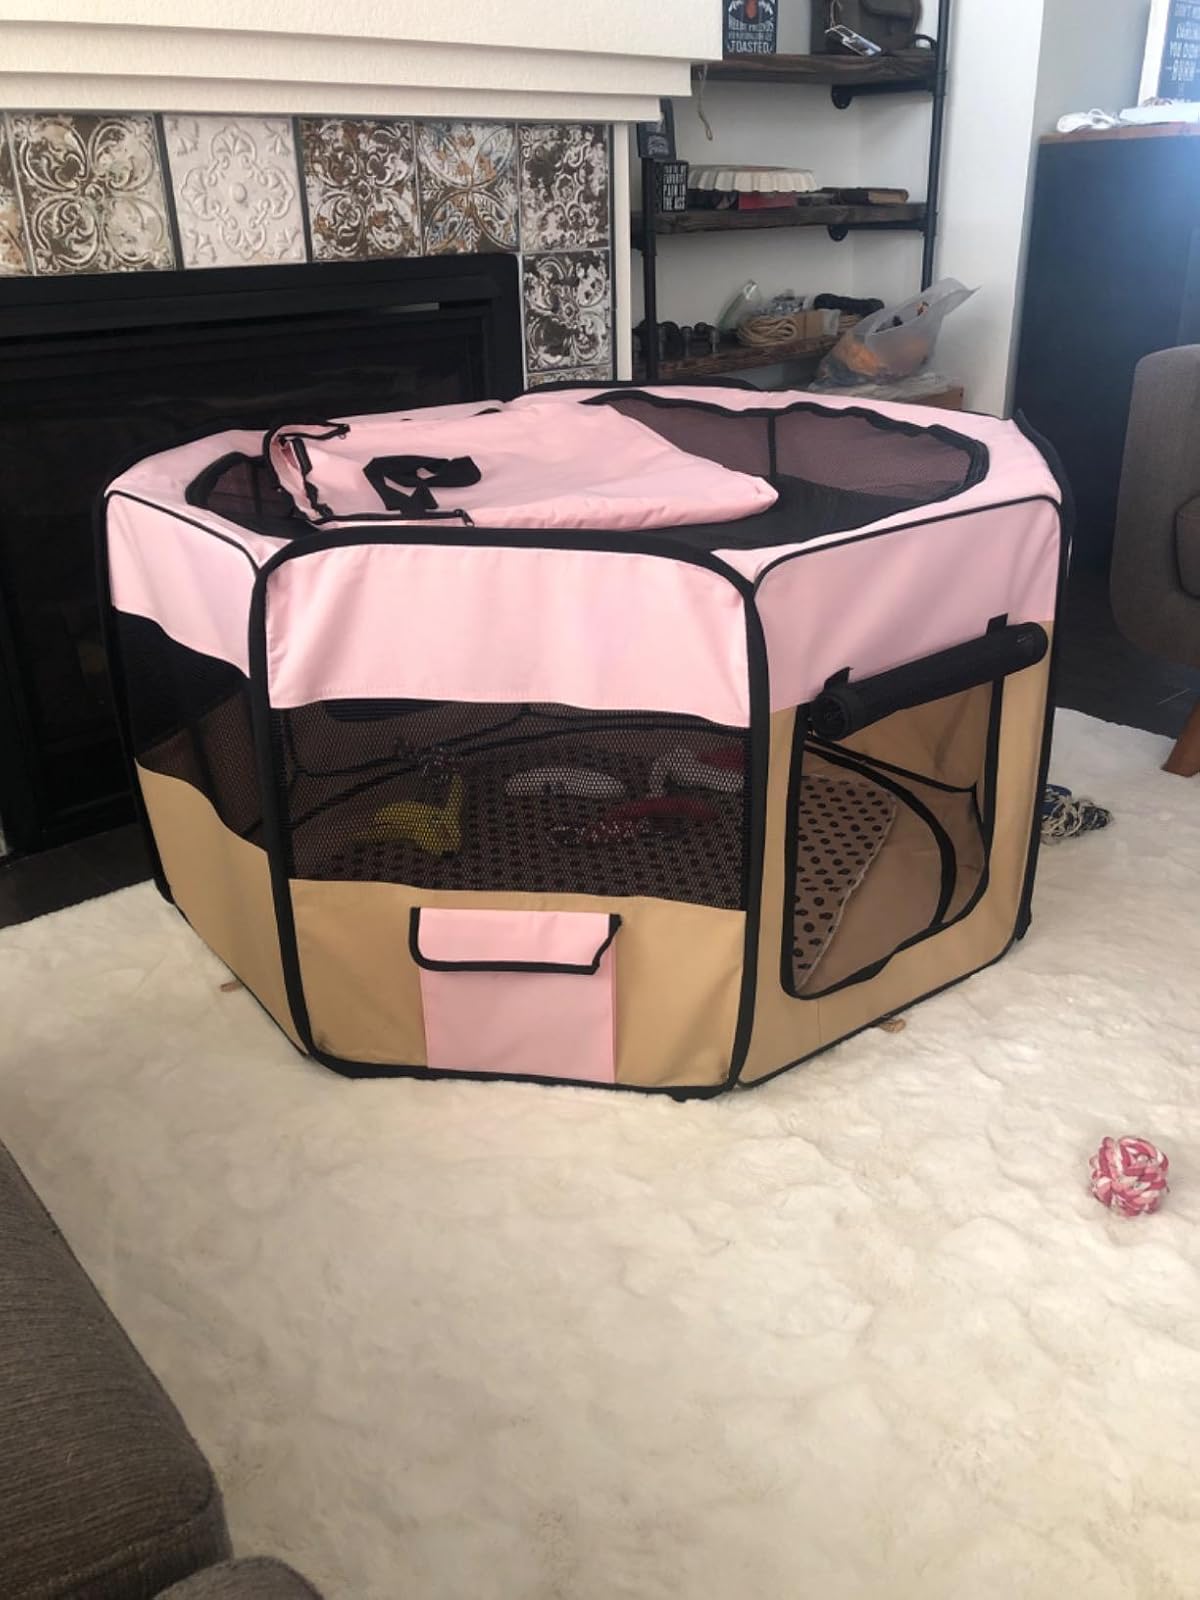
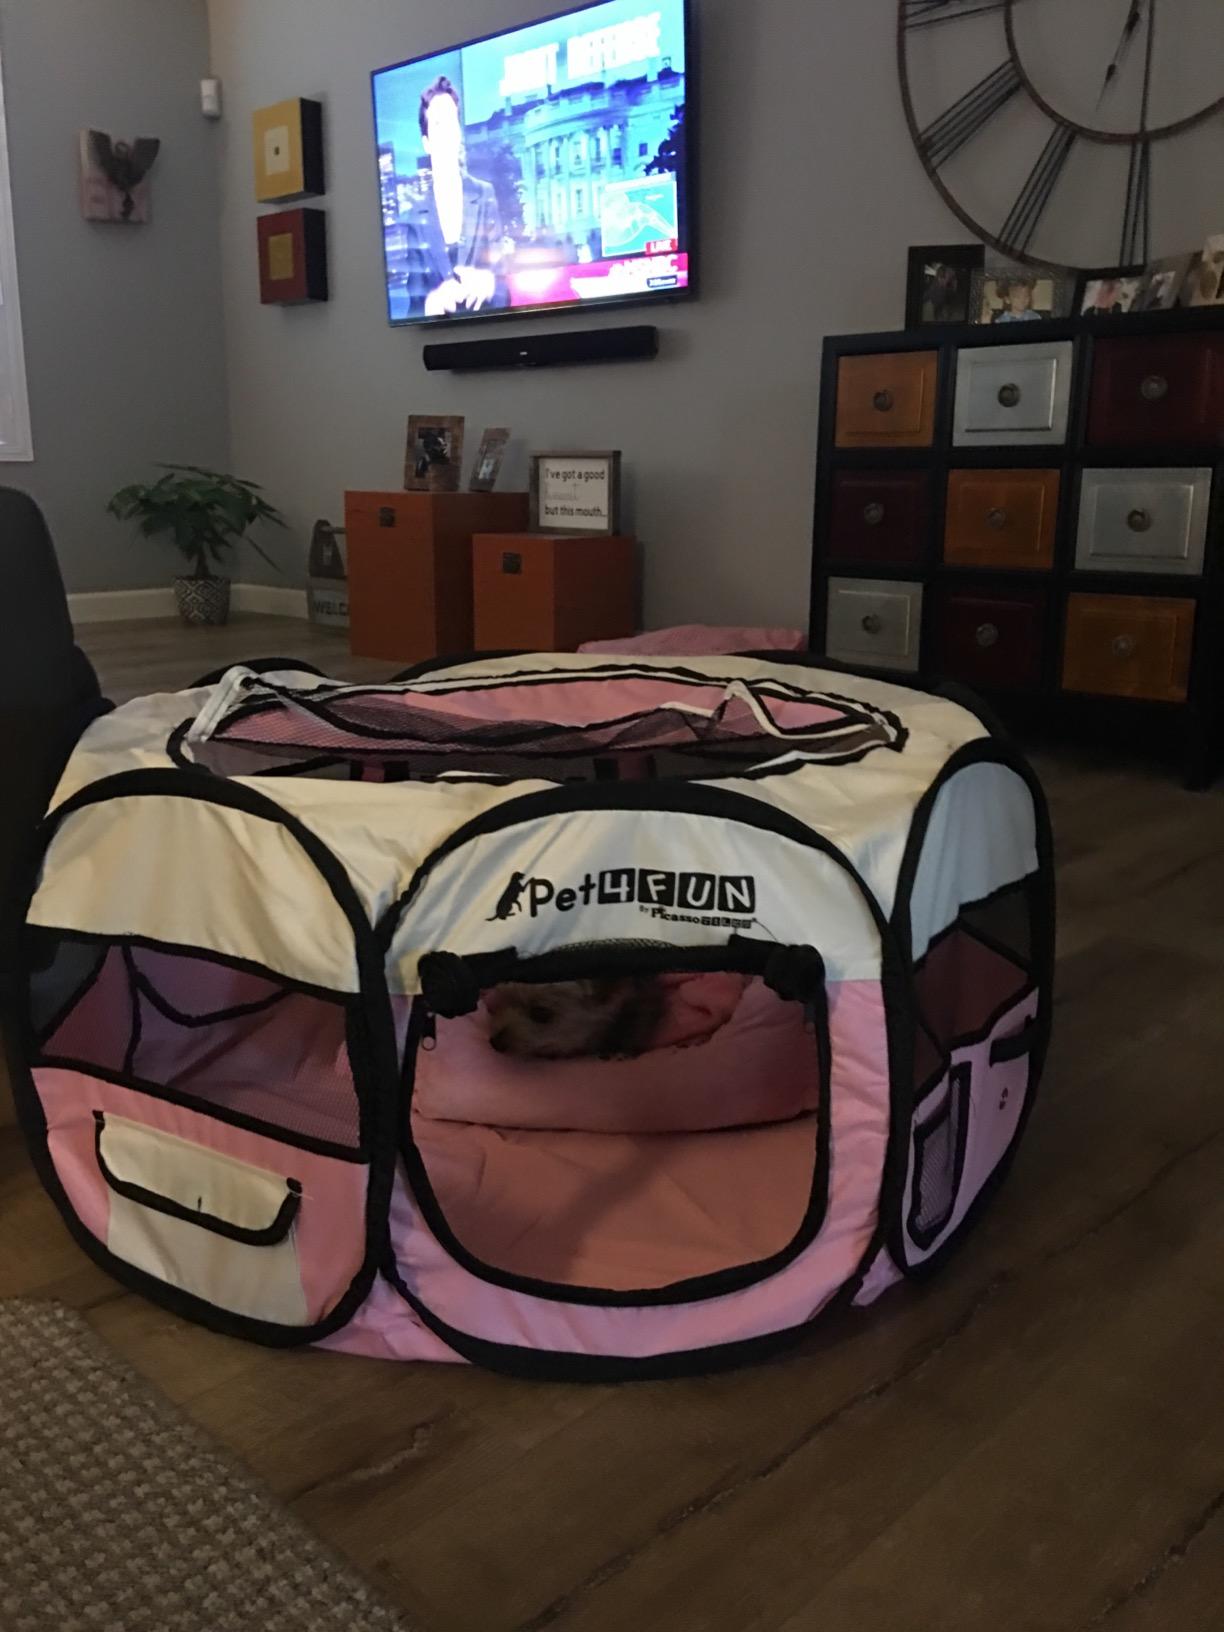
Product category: items_kennel
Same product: no